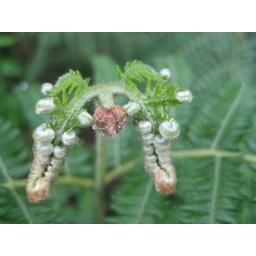
Bracken fern in the forest at Lake Toba lookout, Lintong. Sumatra, Indonesia, December 2008.